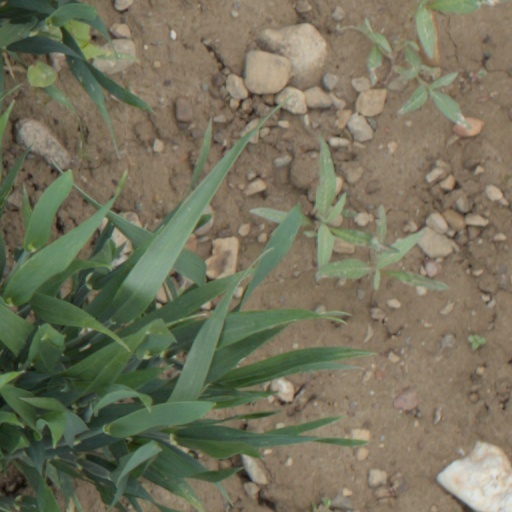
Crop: wheat